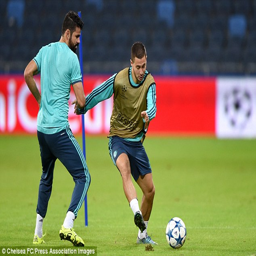
midfield playmaker hazard attempts to take the ball away from football player